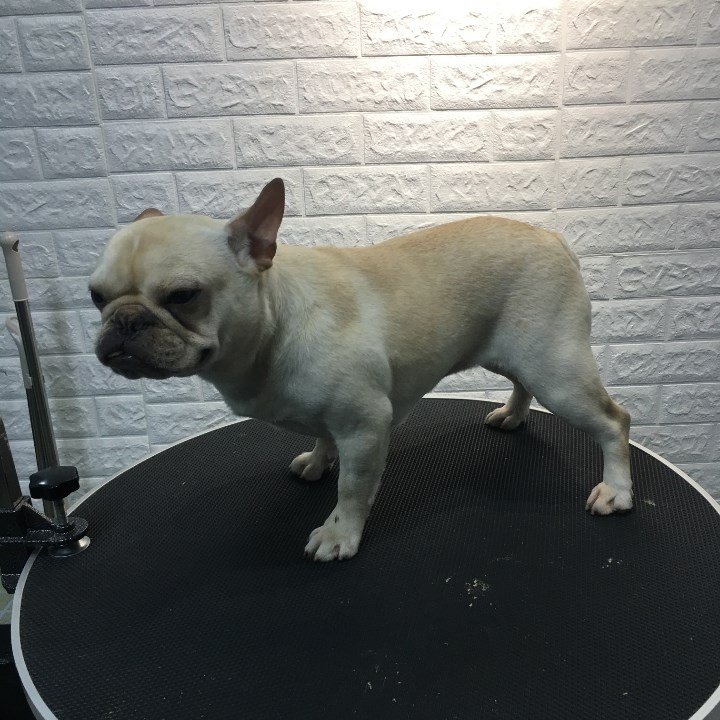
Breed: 1121-n000002-French_bulldog